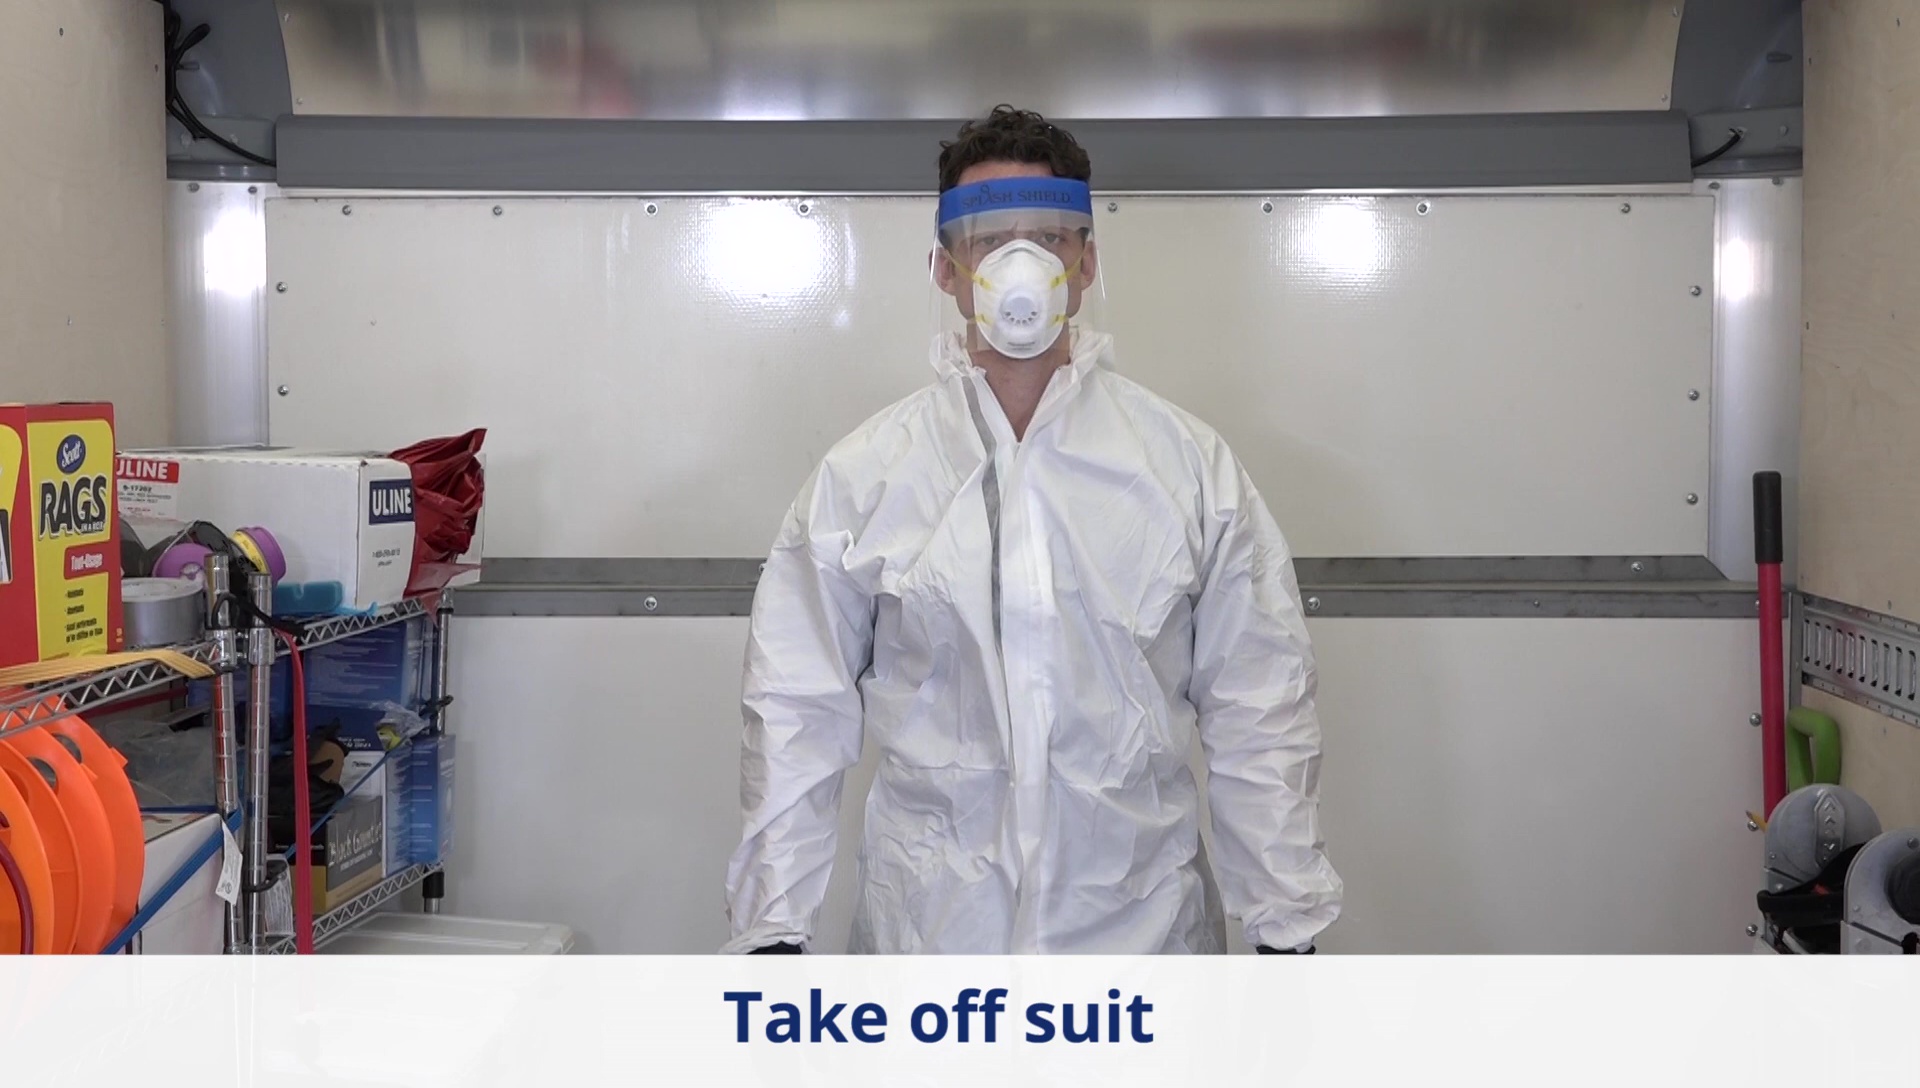
Objects detected:
Mask
Face_Shield
Coverall